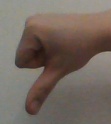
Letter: waw